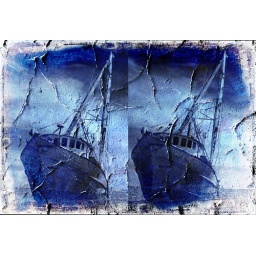
A stereo photograph of a derelict shrimp boat on the beach in biloxi with some digital manipulation